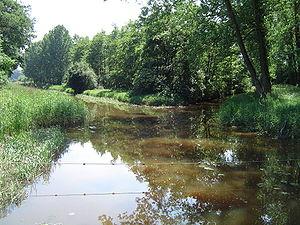
Le Peel est une région naturelle de fagnes et d'anciennes tourbières, qui est située à cheval sur les provinces néerlandaises du Brabant-Septentrional et du Limbourg et qui s'étend de Grave au nord à Weert au sud.
Le Raam est une rivière néerlandaise dans le nord-est du Brabant-Septentrional.